Zhanna Bichevskaya

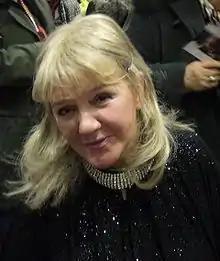
Zhanna Bichevskaya in 2009

Zhanna Vladimirovna Bichevskaya (born June 17, 1944) is a Russian singer and folk musician.